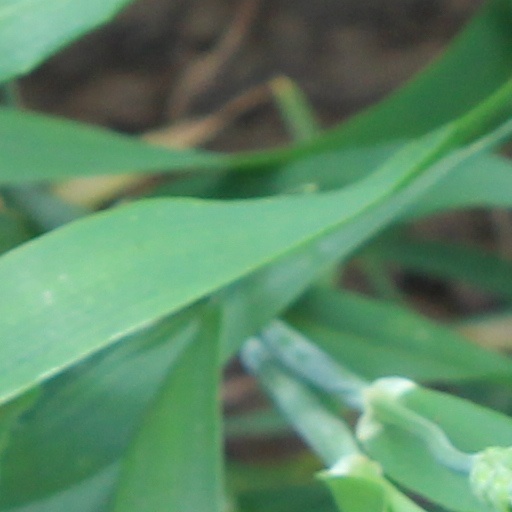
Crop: wheat